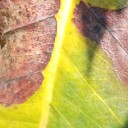
Label: Phoma